Taiwan passport

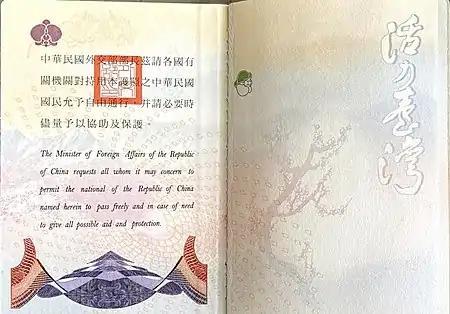
Request page of a Taiwan passport.

Personal biodata page information for the passport holder and the machine readable zone are listed below.